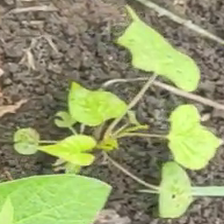
Weed species: Obscure_morning _glory(Ipomoea obscura)